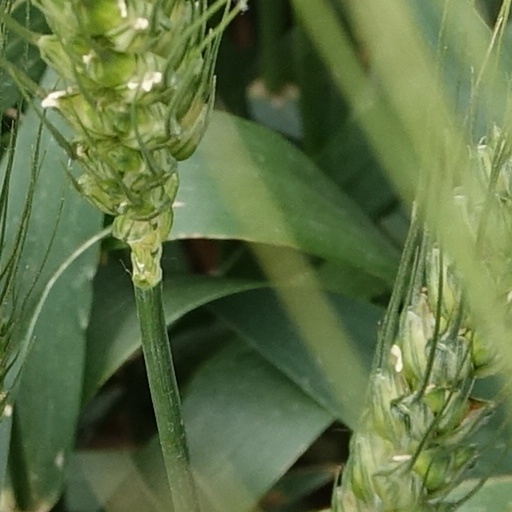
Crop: wheat